Keyboard percussion instrument

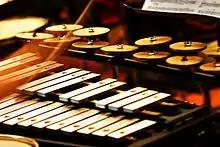
Glockenspiel and Crotales

A keyboard percussion instrument, also known as a bar or mallet percussion instrument, is a pitched percussion instrument arranged in the same pattern as a piano keyboard and most often played using mallets. While most keyboard percussion instruments are fully chromatic, keyboard instruments for children, such as ones used in the Orff Schulwerk, may be diatonic or pentatonic.